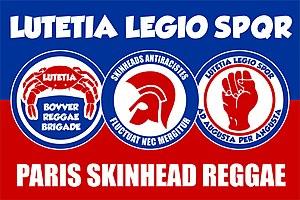
Fondé en 1987 aux États-Unis, SHARP désigne un mouvement de skinheads dits « traditionnels » qui se positionnent radicalement contre le racisme, contre les néo-fascistes et autres groupes d'extrême droite, plus particulièrement si ceux-ci se proclament eux aussi skinheads.